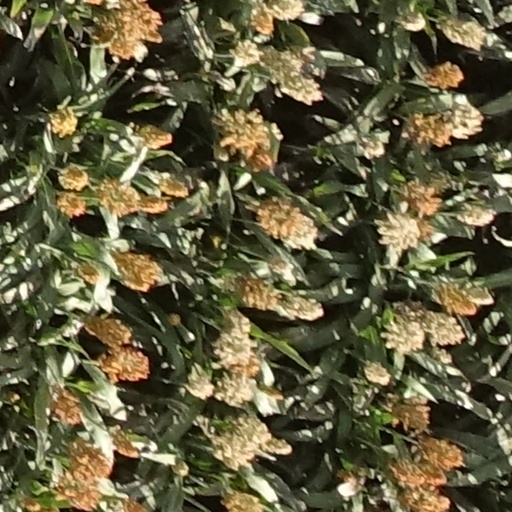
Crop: sorghum